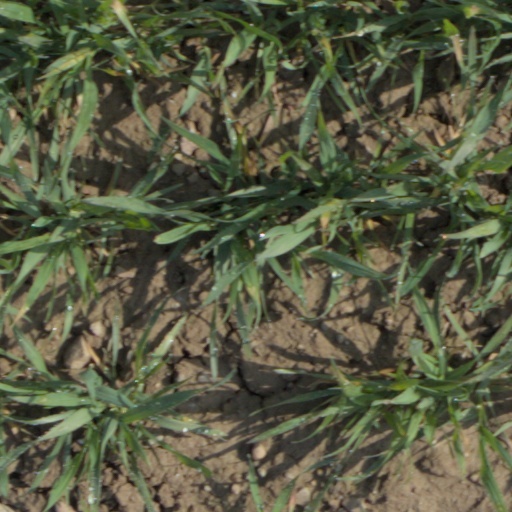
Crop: wheat